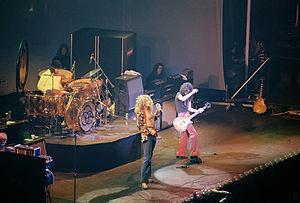
Cet article présente la discographie du groupe rock britannique Led Zeppelin.
Led Zeppelin [lɛd ˈˈzɛpələn] est un groupe de rock britannique, originaire de Londres, en Angleterre. Il est fondé en 1968 par Jimmy Page, avec Robert Plant, John Paul Jones et John Bonham, et dissous à la suite de la mort de ce dernier, en 1980. À travers un son dominé par la virtuosité et les riffs de son guitariste, la voix puissante de son chanteur pouvant aller jusqu'à des octaves très élevées, par l'excellence de son bassiste/claviériste/arrangeur ainsi que par la technique, le groove et l'inimitable et si souvent samplée « force de frappe » de son batteur, Led Zeppelin est toujours considéré, quarante ans après sa séparation, comme l'un des plus grands groupes de rock tant pour sa réussite artistique, son succès commercial que pour son influence et son prestige.
The New Yardbirds est le nom que portait Led Zeppelin en début de carrière, lors de l'année 1968.
Le hard rock est un genre de rock apparu au milieu des années 1960 essentiellement aux États-Unis et au Royaume-Uni en même temps que les mouvements blues rock, garage rock et rock psychédélique. Il se caractérise par une forte utilisation de chants agressifs, de distorsions de guitare, guitare basse, et batterie ainsi que d'éléments blues, notamment au recours de gammes pentatoniques, le tout accompagné parfois de pianos et de claviers.